Harun Hassan

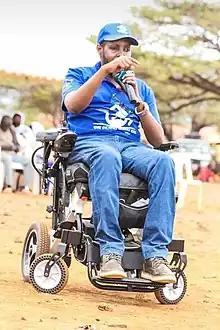
Harun Hassan at a past event

Harun Maalim Hassan was born in 1978 in Dandu location, Mandera County in Kenya. He is a disability rights activist and ambassador. He is currently a Commissioner at the Public Service Commission, following his appointment by His Excellency the President Dr. William Ruto.. He is also a former Chief Executive Officer of the National Council for Persons with Disabilities. He previously served as the founder and CEO of the Northern Nomadic Disabled Persons Organisation (NONDO) from 2014 to 2020. He has also been vocal in advocating for the rights of persons with disabilities.